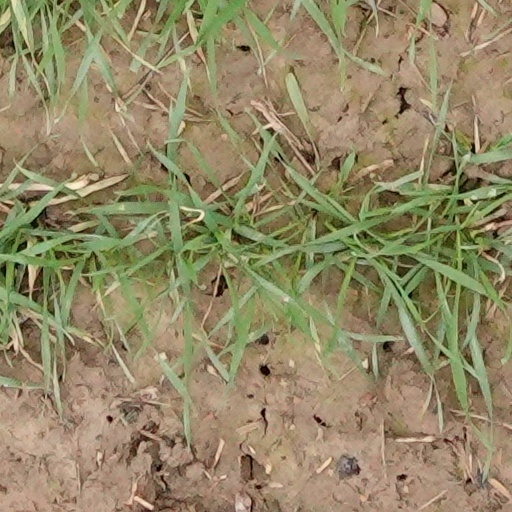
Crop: wheat